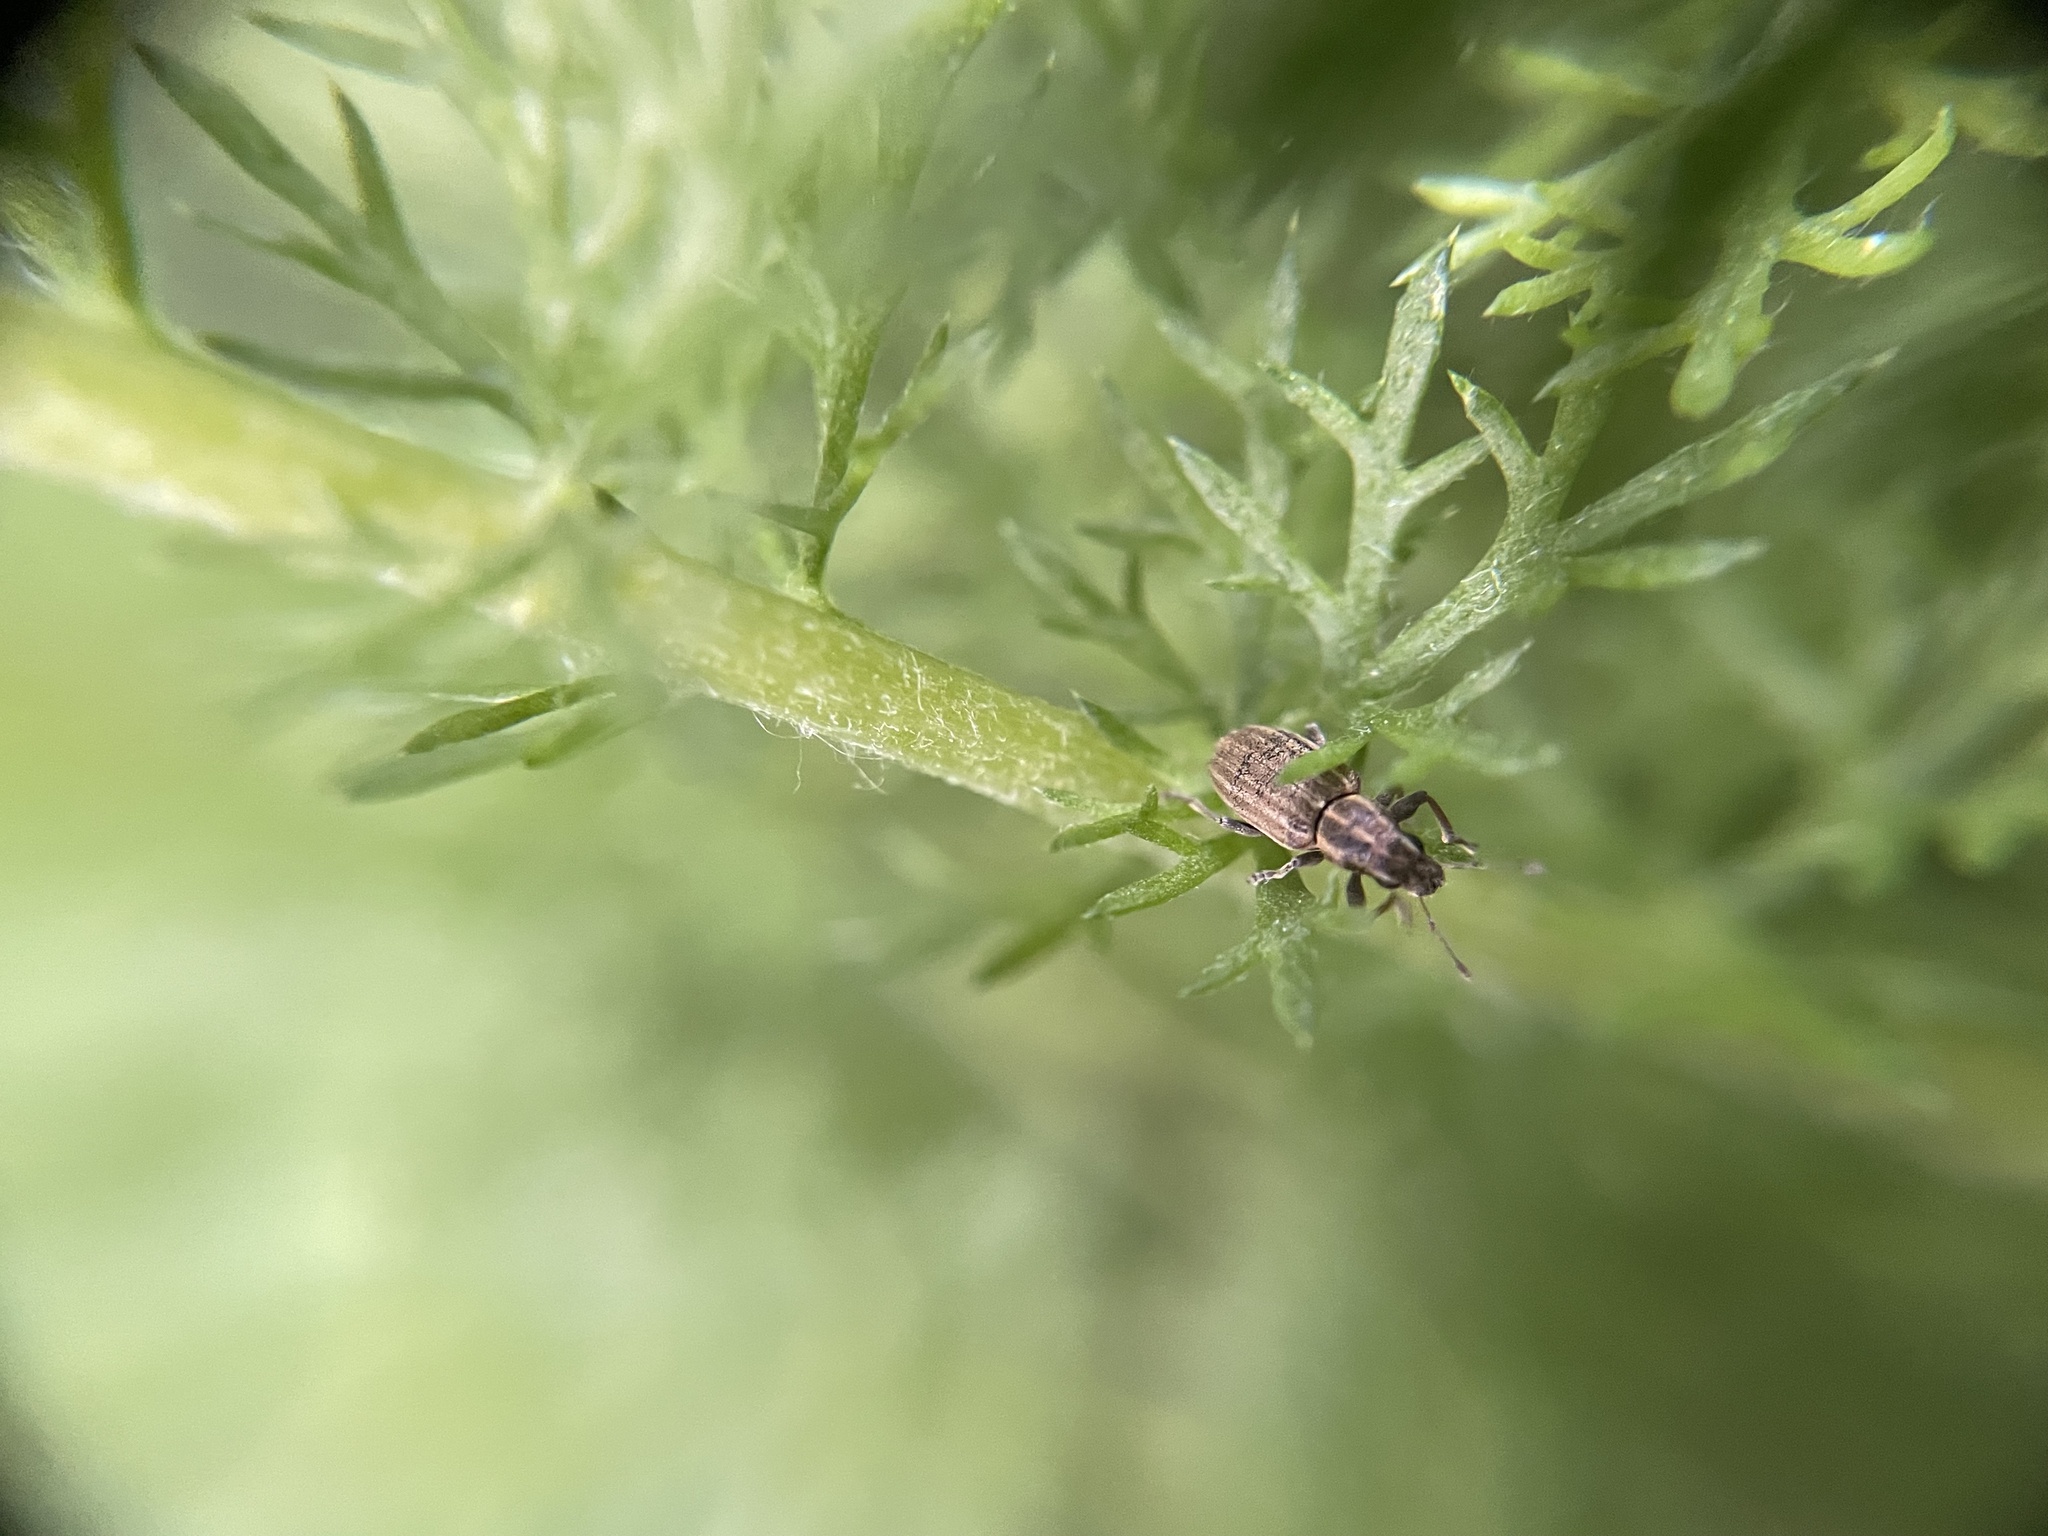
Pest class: pea_leaf_weevil